List of Tamil songs recorded by Shreya Ghoshal

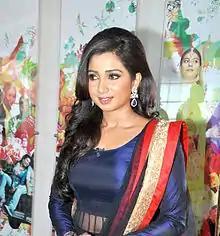
Shreya Ghoshal on the set of Indian Idol Junior

Shreya Ghoshal (born 12 March 1984) is an Indian playback singer. She sings in Hindi, Telugu, Tamil, Malayalam, Kannada, Marathi, Gujarati, Bengali, Assamese, Nepali, Oriya, Bhojpuri, Punjabi and Tulu languages. Ghoshal's career began when she won the Sa Re Ga Ma Pa contest as an adult. Her Bollywood playback singing career began with Sanjay Leela Bhansali's Devdas, for which she received her first National Film Award for Best Female Playback Singer along with Filmfare Award for Best Female Playback Singer and Filmfare RD Burman Award for New Music Talent. Since then, she has received many other awards. Apart from playback singing, Ghoshal has appeared as a judge on several television reality shows. She performs in musical concerts around the world. She was also honored from the U.S. state of Ohio, where the governor Ted Strickland declared 26 June 2010 as "Shreya Ghoshal Day". In April 2013, she was awarded with the highest honour in London by the selected members of "House of Commons of the United Kingdom". In July 2015, John Cranley, the Mayor of the City of Cincinnati also honoured her by proclaiming 24 July 2015 as "Shreya Ghoshal Day of Entertainment and Inspiration" in Cincinnati. She was also featured five times in Forbes list of the top 100 celebrities of India. In 2017, Ghoshal became the first Indian singer to have a wax statute of her in Madame Tussauds Museum, Delhi. She also debuted as producer with her first single Dhadkane Azad Hain.